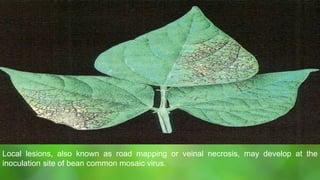
Plant: Bean
Disease: bean mosaic virus